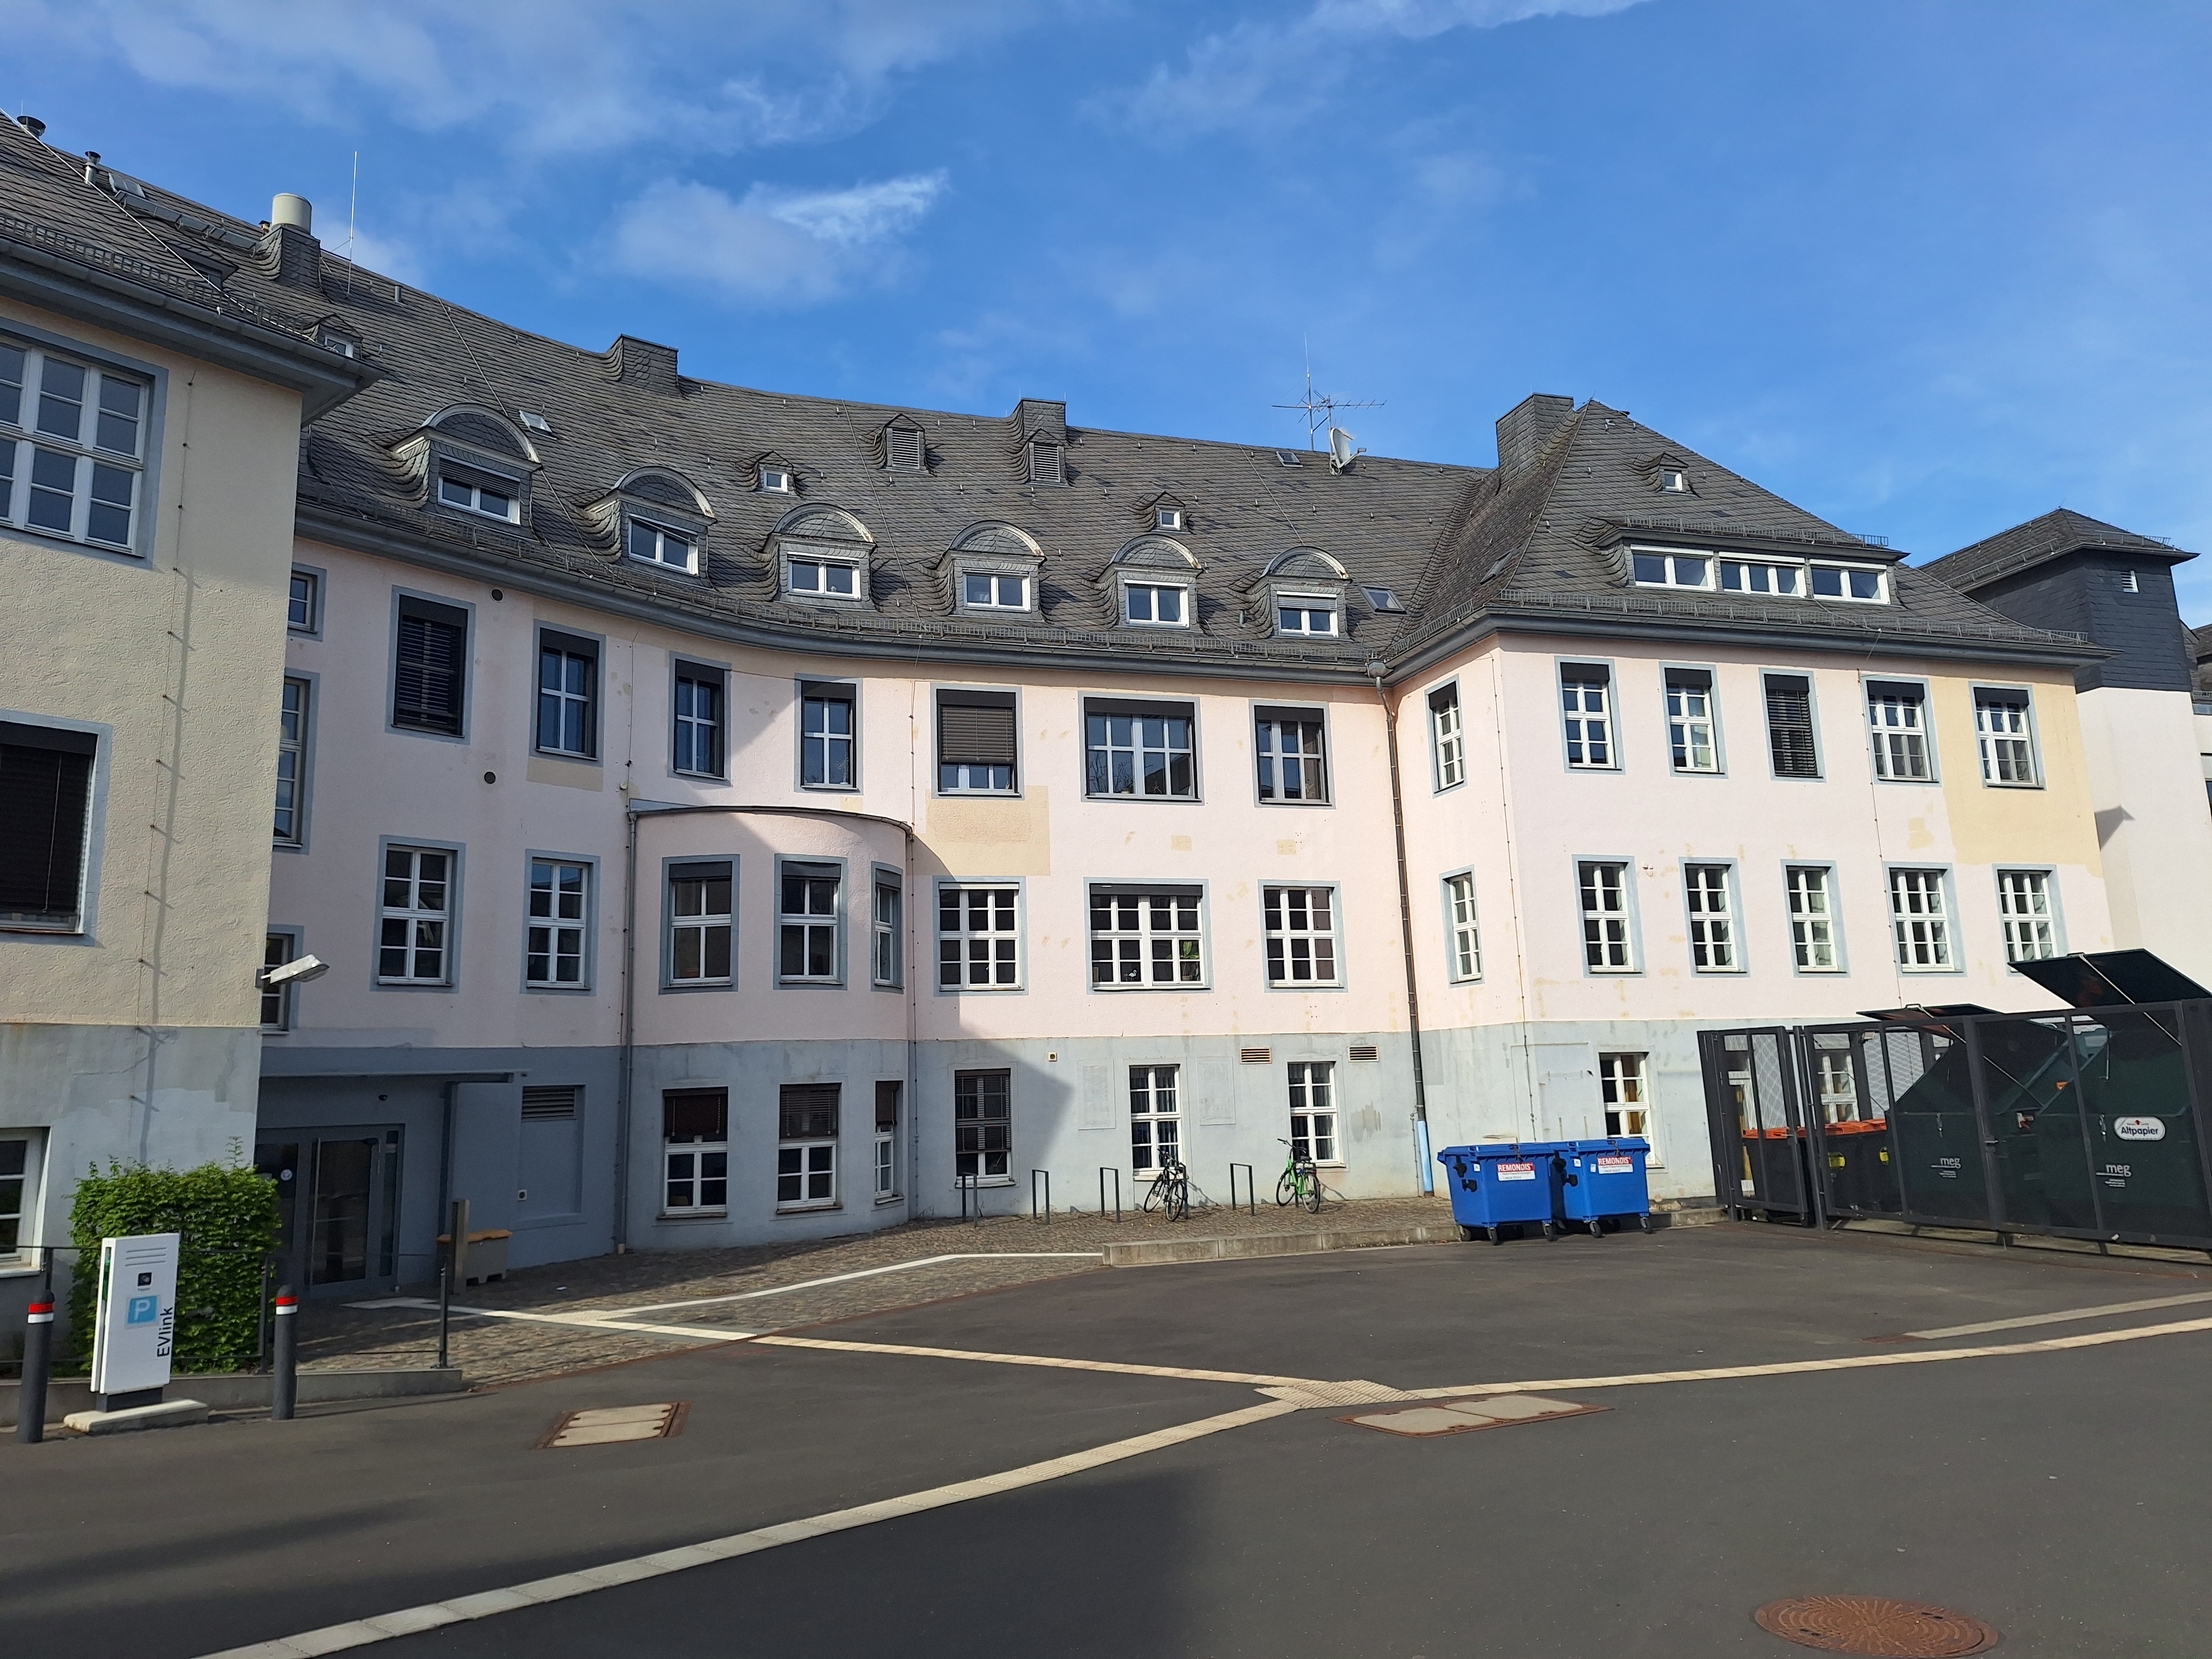
Building: Deutschhausstraße 3